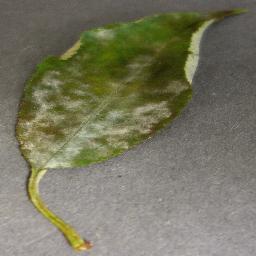
Label: Cherry___Powdery_mildew